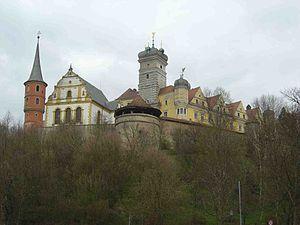
Le château de Scheinfeld ou château de Schwarzenberg est un château situé à Scheinfeld en Moyenne-Franconie.